Tito (2004 film)

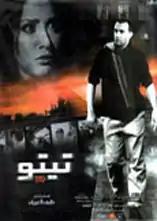
Poster for the Tito film

Tito is an Egyptian action movie produced in 2004 starring Ahmed El Sakka, Hanan Tork, Amr Waked, Ashraf Dwedar, and Khaled Saleh. It was directed by Tarek Al Eryan.